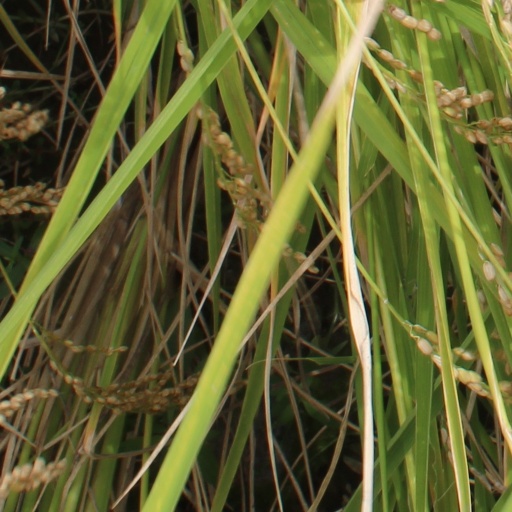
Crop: rice